Axel Freimuth

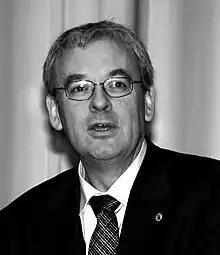
Axel Freimuth in 2007

Axel Freimuth (born 27 October 1957) is a German physicist. On 1 April 2005 he succeeded the mathematician as Rector of University of Cologne. His initial appointment was for a term of four years but this has subsequently been extended.